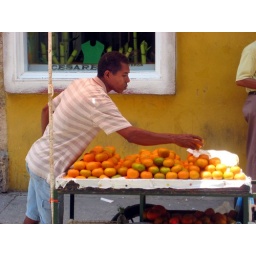
A street vendor arranges a stack of oranges in Cartagena.